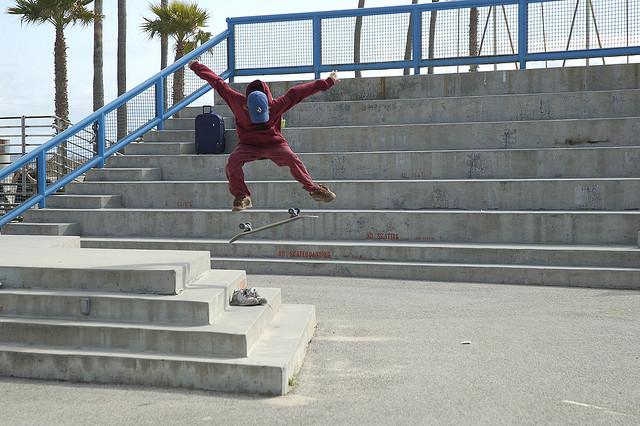
user: Given an image and a question. Answer the question in a short answer. Question: Why is this man not worried about audience reactions? Short Answer:
assistant: no 1 is there